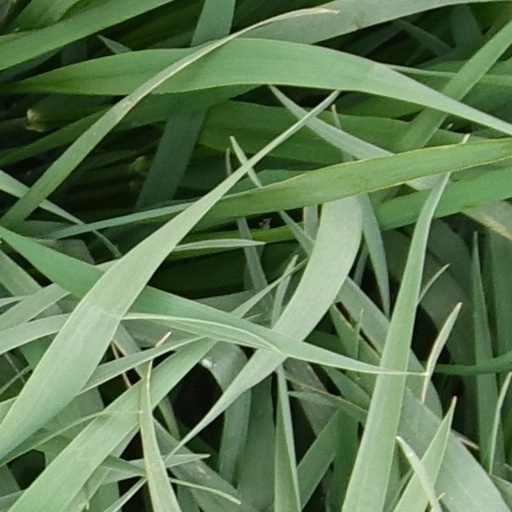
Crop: wheat